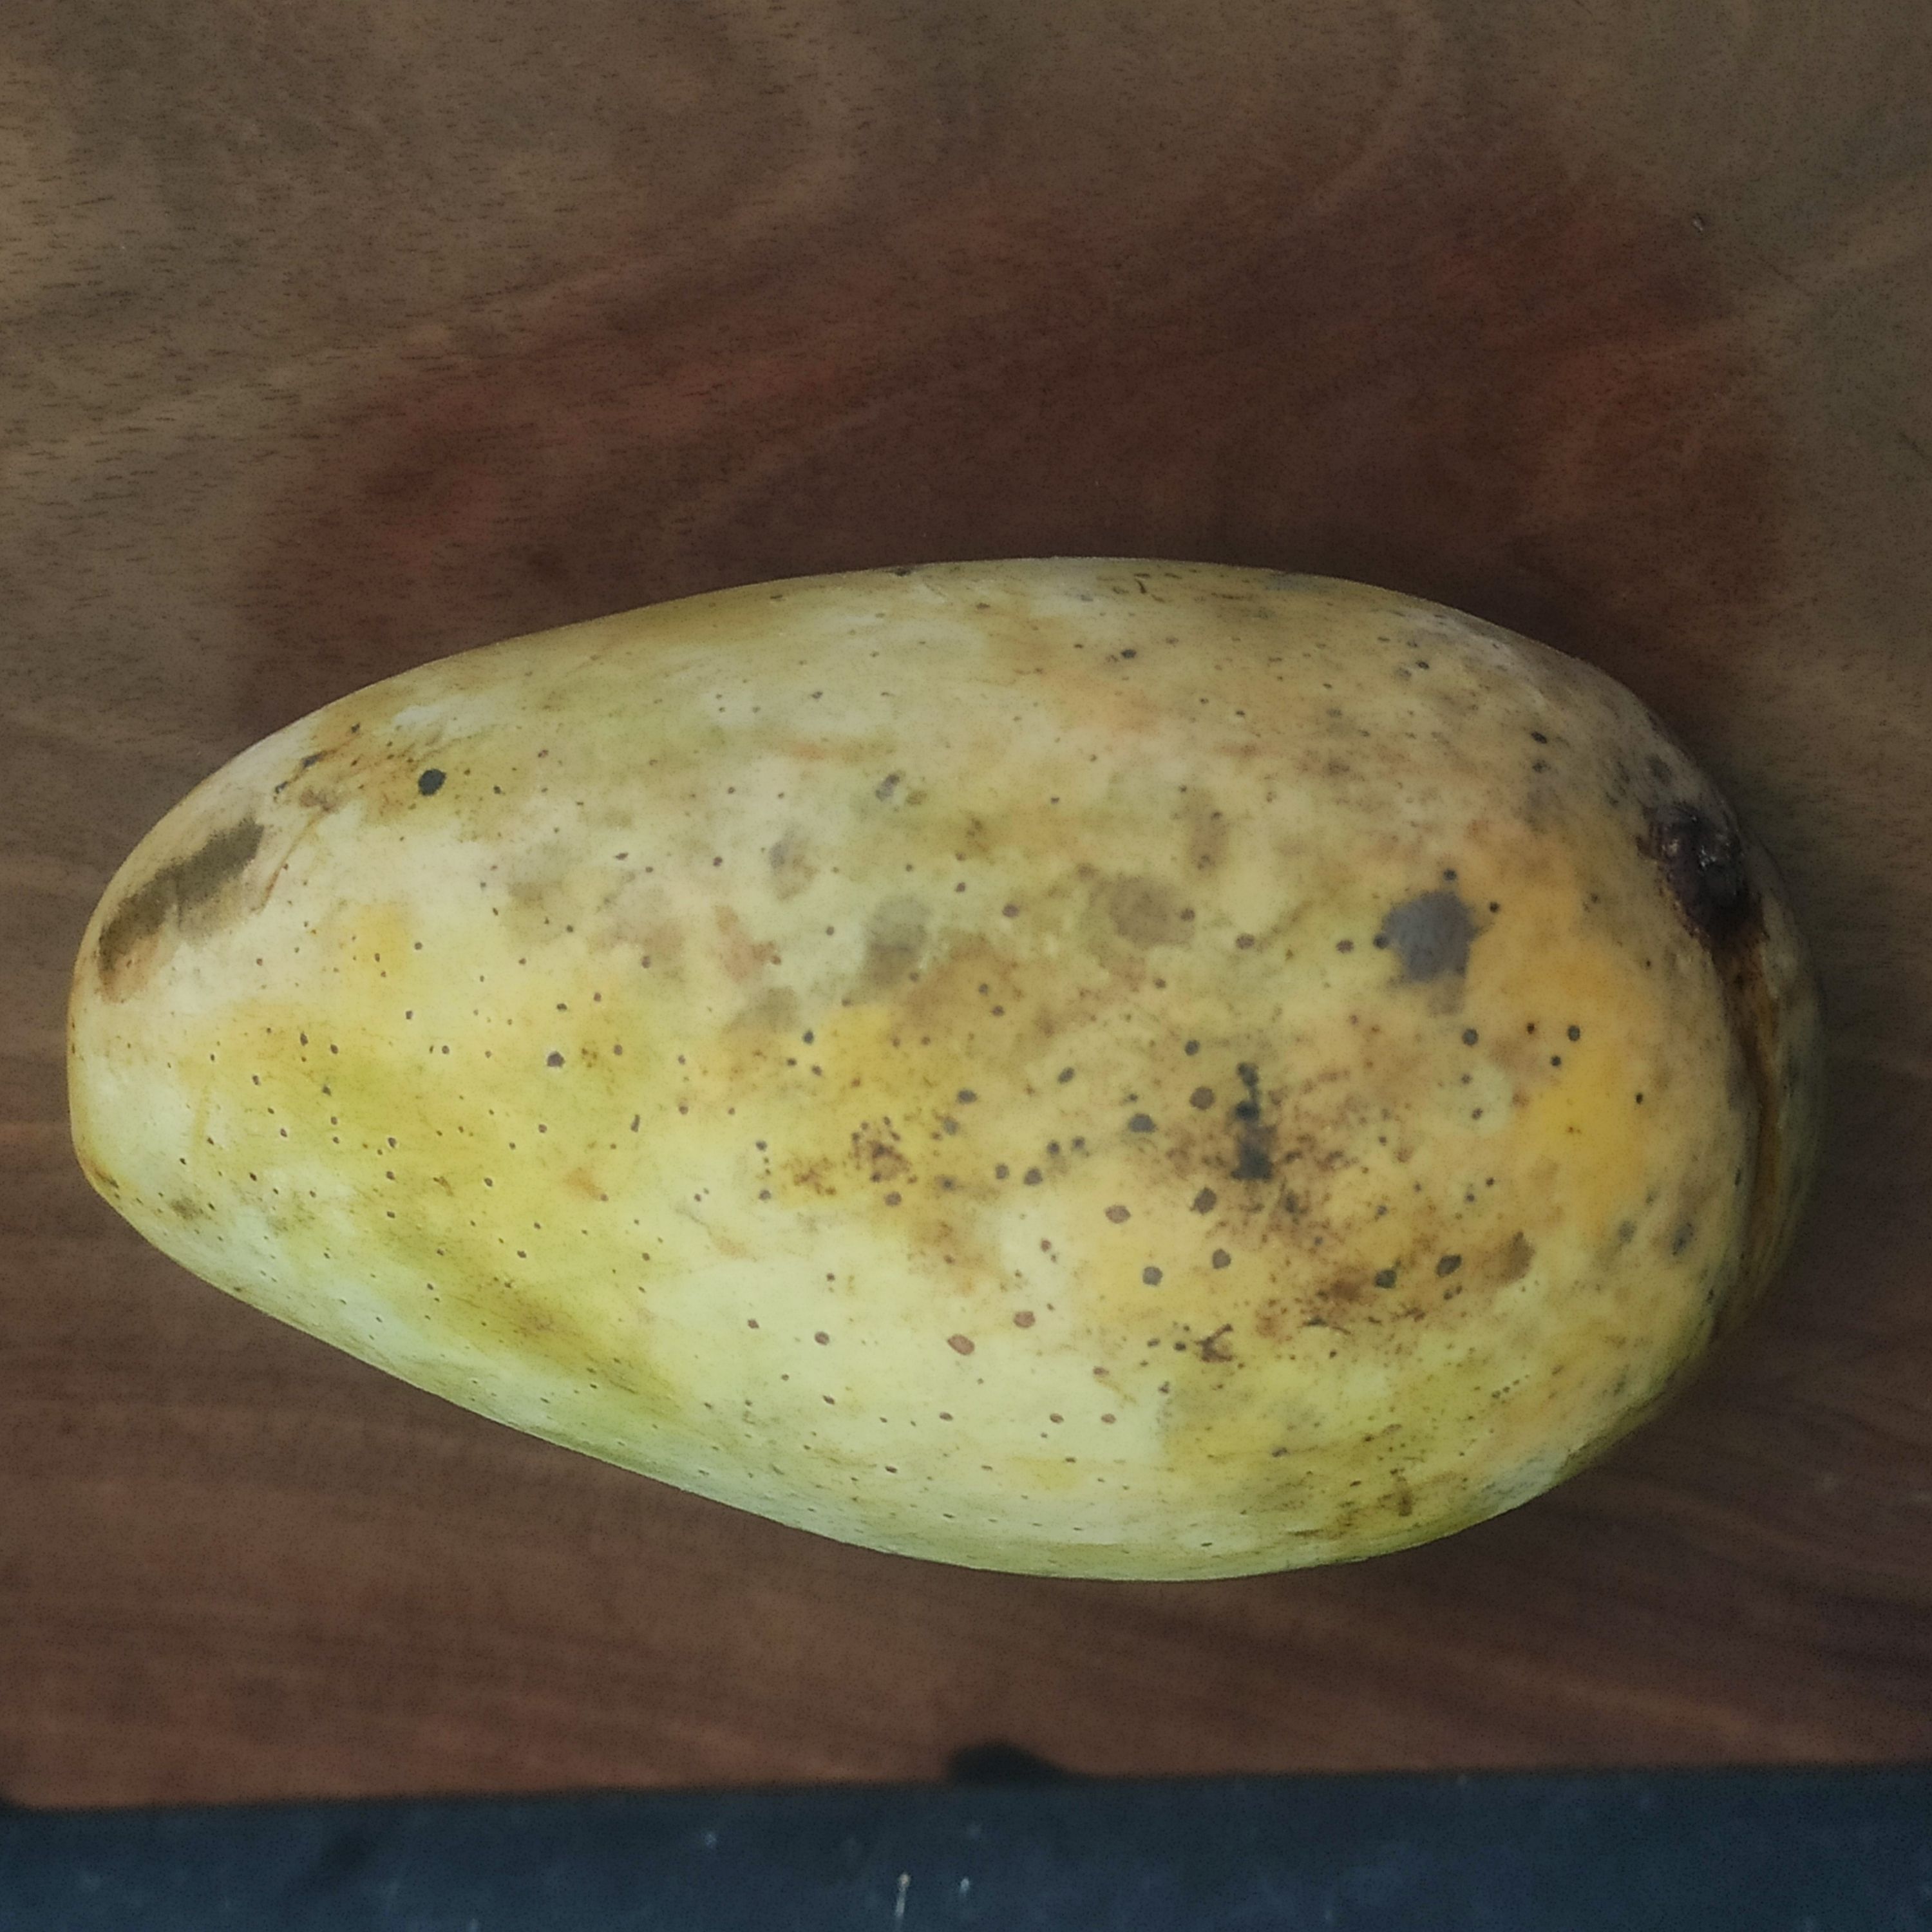
Fruit: mango
Grade: 2nd-grade